Manos Vacías

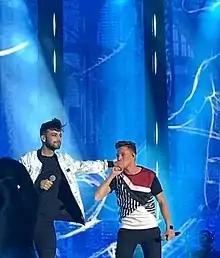
Raoul and Agoney singing "Manos Vacías" in Valencia, June 15, 2018

"Manos Vacías" (English: Empty Handed) is a song written by Emilio Cid Climent and Luis Bolín Domecq. As performed by Spanish singers Miguel Bosé and Rafa Sánchez, it was included on Bosé's studio album "Los Chicos No Lloran" in 1990 and later included on the special edition of his album "Papito". It was also sung by Raoul Vázquez and Agoney Hernández in the talent show "Operación Triunfo" in 2017.